Peter Reichensperger

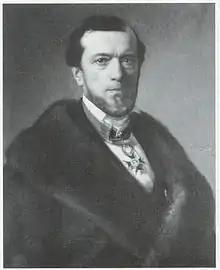
Peter Reichensperger.

Peter Reichensperger (b. at Koblenz, 28 May 1810 - d. at Berlin, 31 December 1892) was a German jurist and parliamentarian for Centre Party.